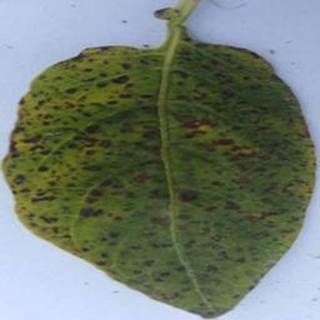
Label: potato_early_blight